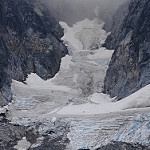
Label: glacier